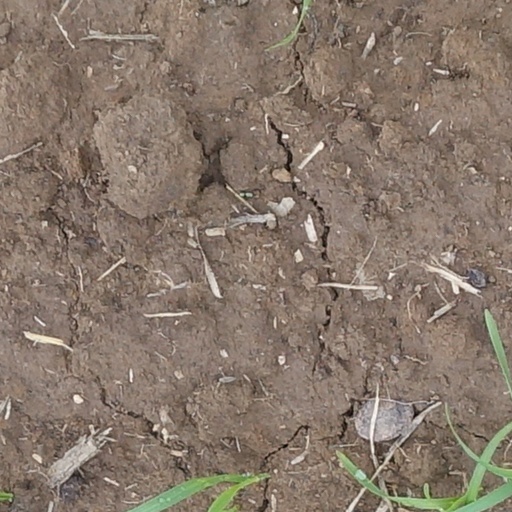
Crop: wheat